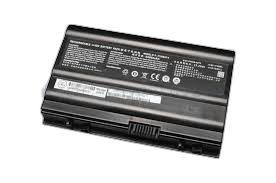
Waste category: battery